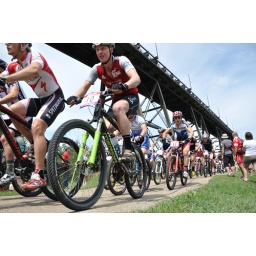
From the Edmonton Canada Cup mountain bike race, July 11th, 2010 in Edmonton, Alberta, Canada.